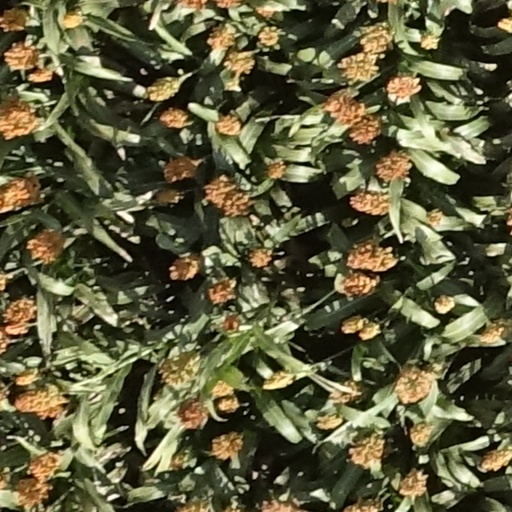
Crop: sorghum